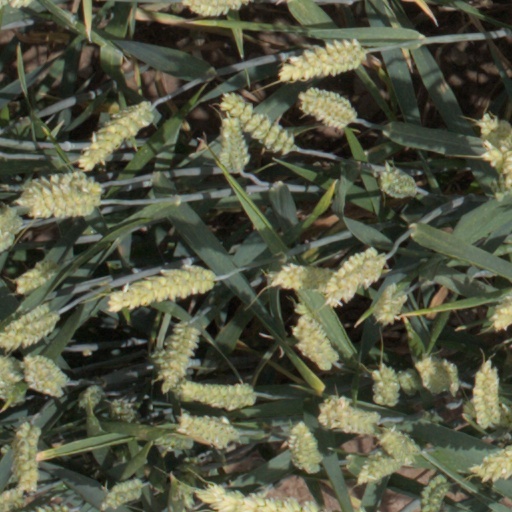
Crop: wheat